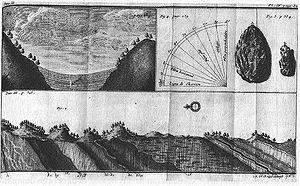
En géologie et dans les domaines proches, une strate est une couche de roche voire de sol - un terrain qui se distingue des autres par des caractéristiques propres.